Margaret Foster

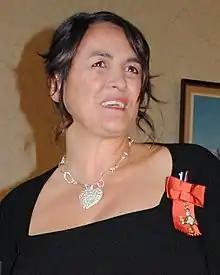
Foster in 2010

Margaret Mary Anne Foster (née Bray) is a New Zealand netball coach and former Silver Ferns player. Foster played 14 international matches from 1992 to 1997. She played domestic netball in the National Bank Cup for the Canterbury Flames, playing in 1998, 1999 and 2001. She also played for Canterbury for over ten years, and played one season for Wellington.